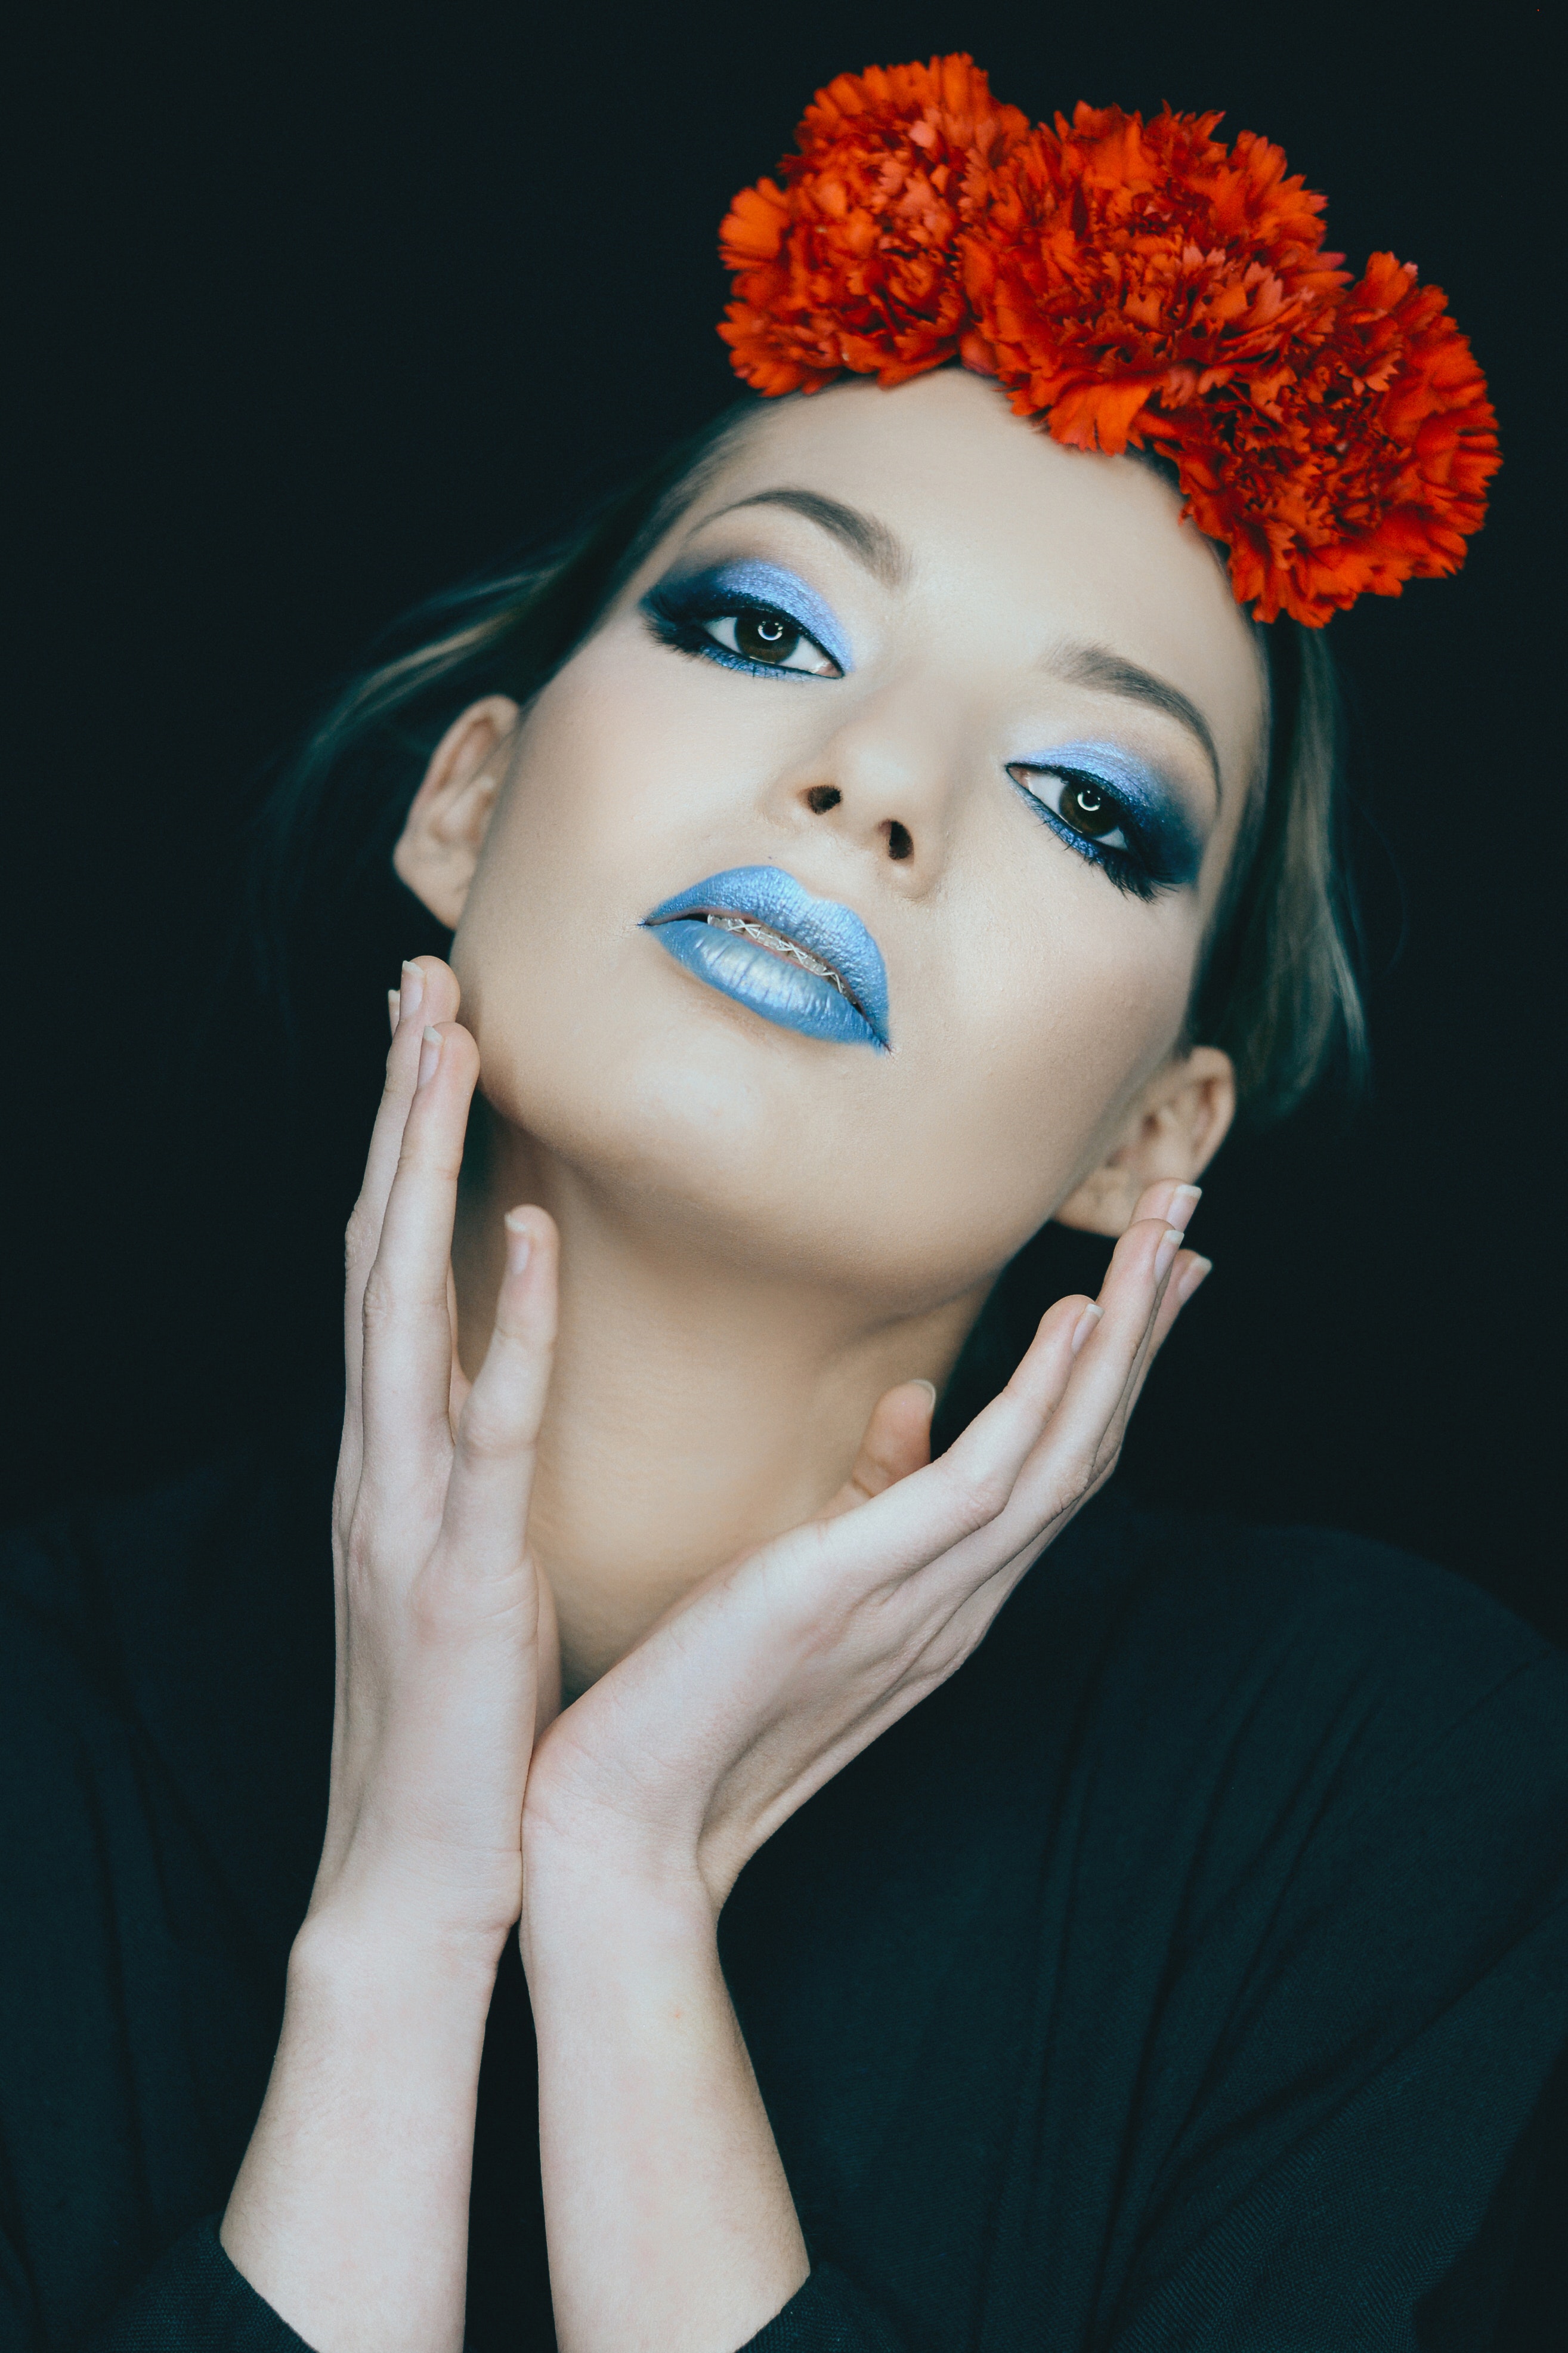
hair, face, lip, red, beauty, red hair, skin, chin, orange, forehead, eye, retro style, headpiece, headgear, photography, eyelash, portrait photography, plant, fashion accessory, model, flower, photo shoot, hair accessory, illustration